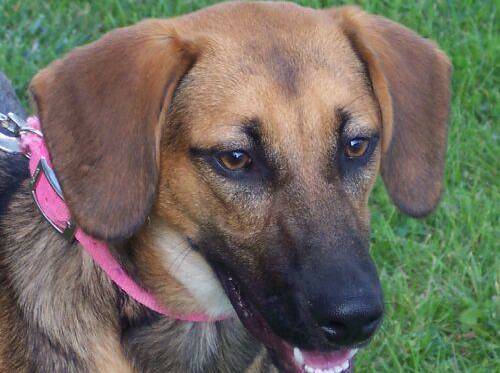
Label: dog